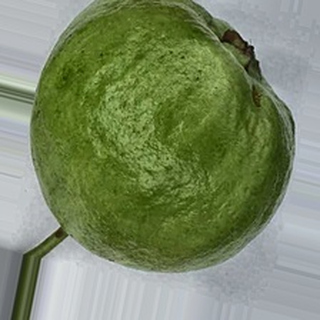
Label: healthy_guava